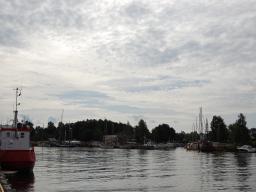
Label: Background_without_leaves